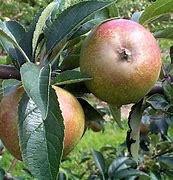
Label: apple